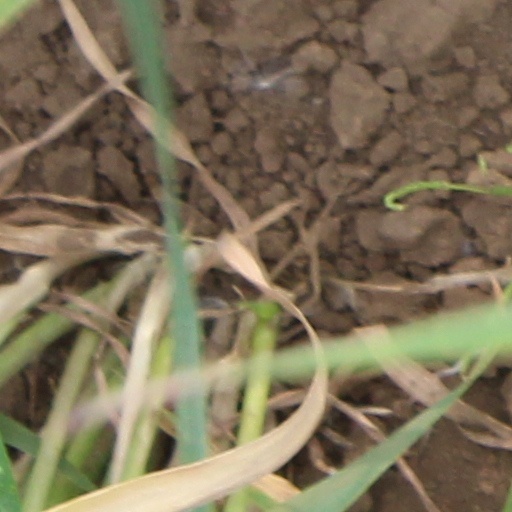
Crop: wheat